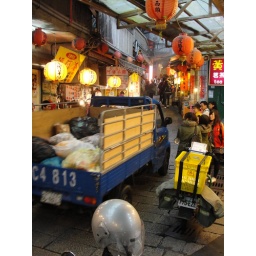
Small garbage collection truck making its way through a crowded market street in Taiwan.